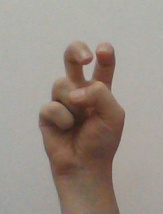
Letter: toot